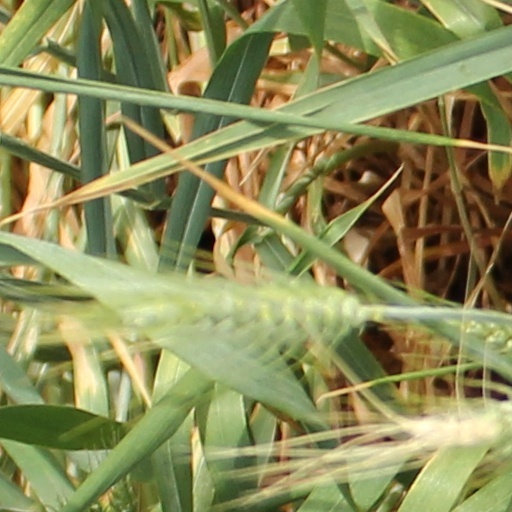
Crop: wheat